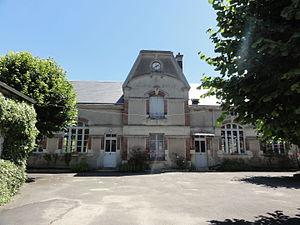
Viel-Arcy (Aisne) mairie-école
Viel-Arcy est une commune française située dans le département de l'Aisne, en région Hauts-de-France.